Dassaretii

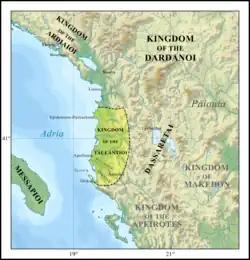
Illyrians after the rise of Macedon.

Dassaretii were one of the tribes forming the ancient Illyrian kingdom that was established in the region of southern Illyria. Ancient sources and modern scholars hold that one of the first kingdoms established in this region was that of the Enchelei. It seems that the weakening of the kingdom of Enchelae resulted in their assimilation and inclusion into a newly established Illyrian realm at the latest in the 6th–5th centuries BC, marking the arising of the Dassaretii, who appear to have replaced the Enchelei in the lakeland area (Ohrid and Prespa).